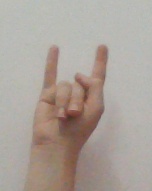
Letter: la